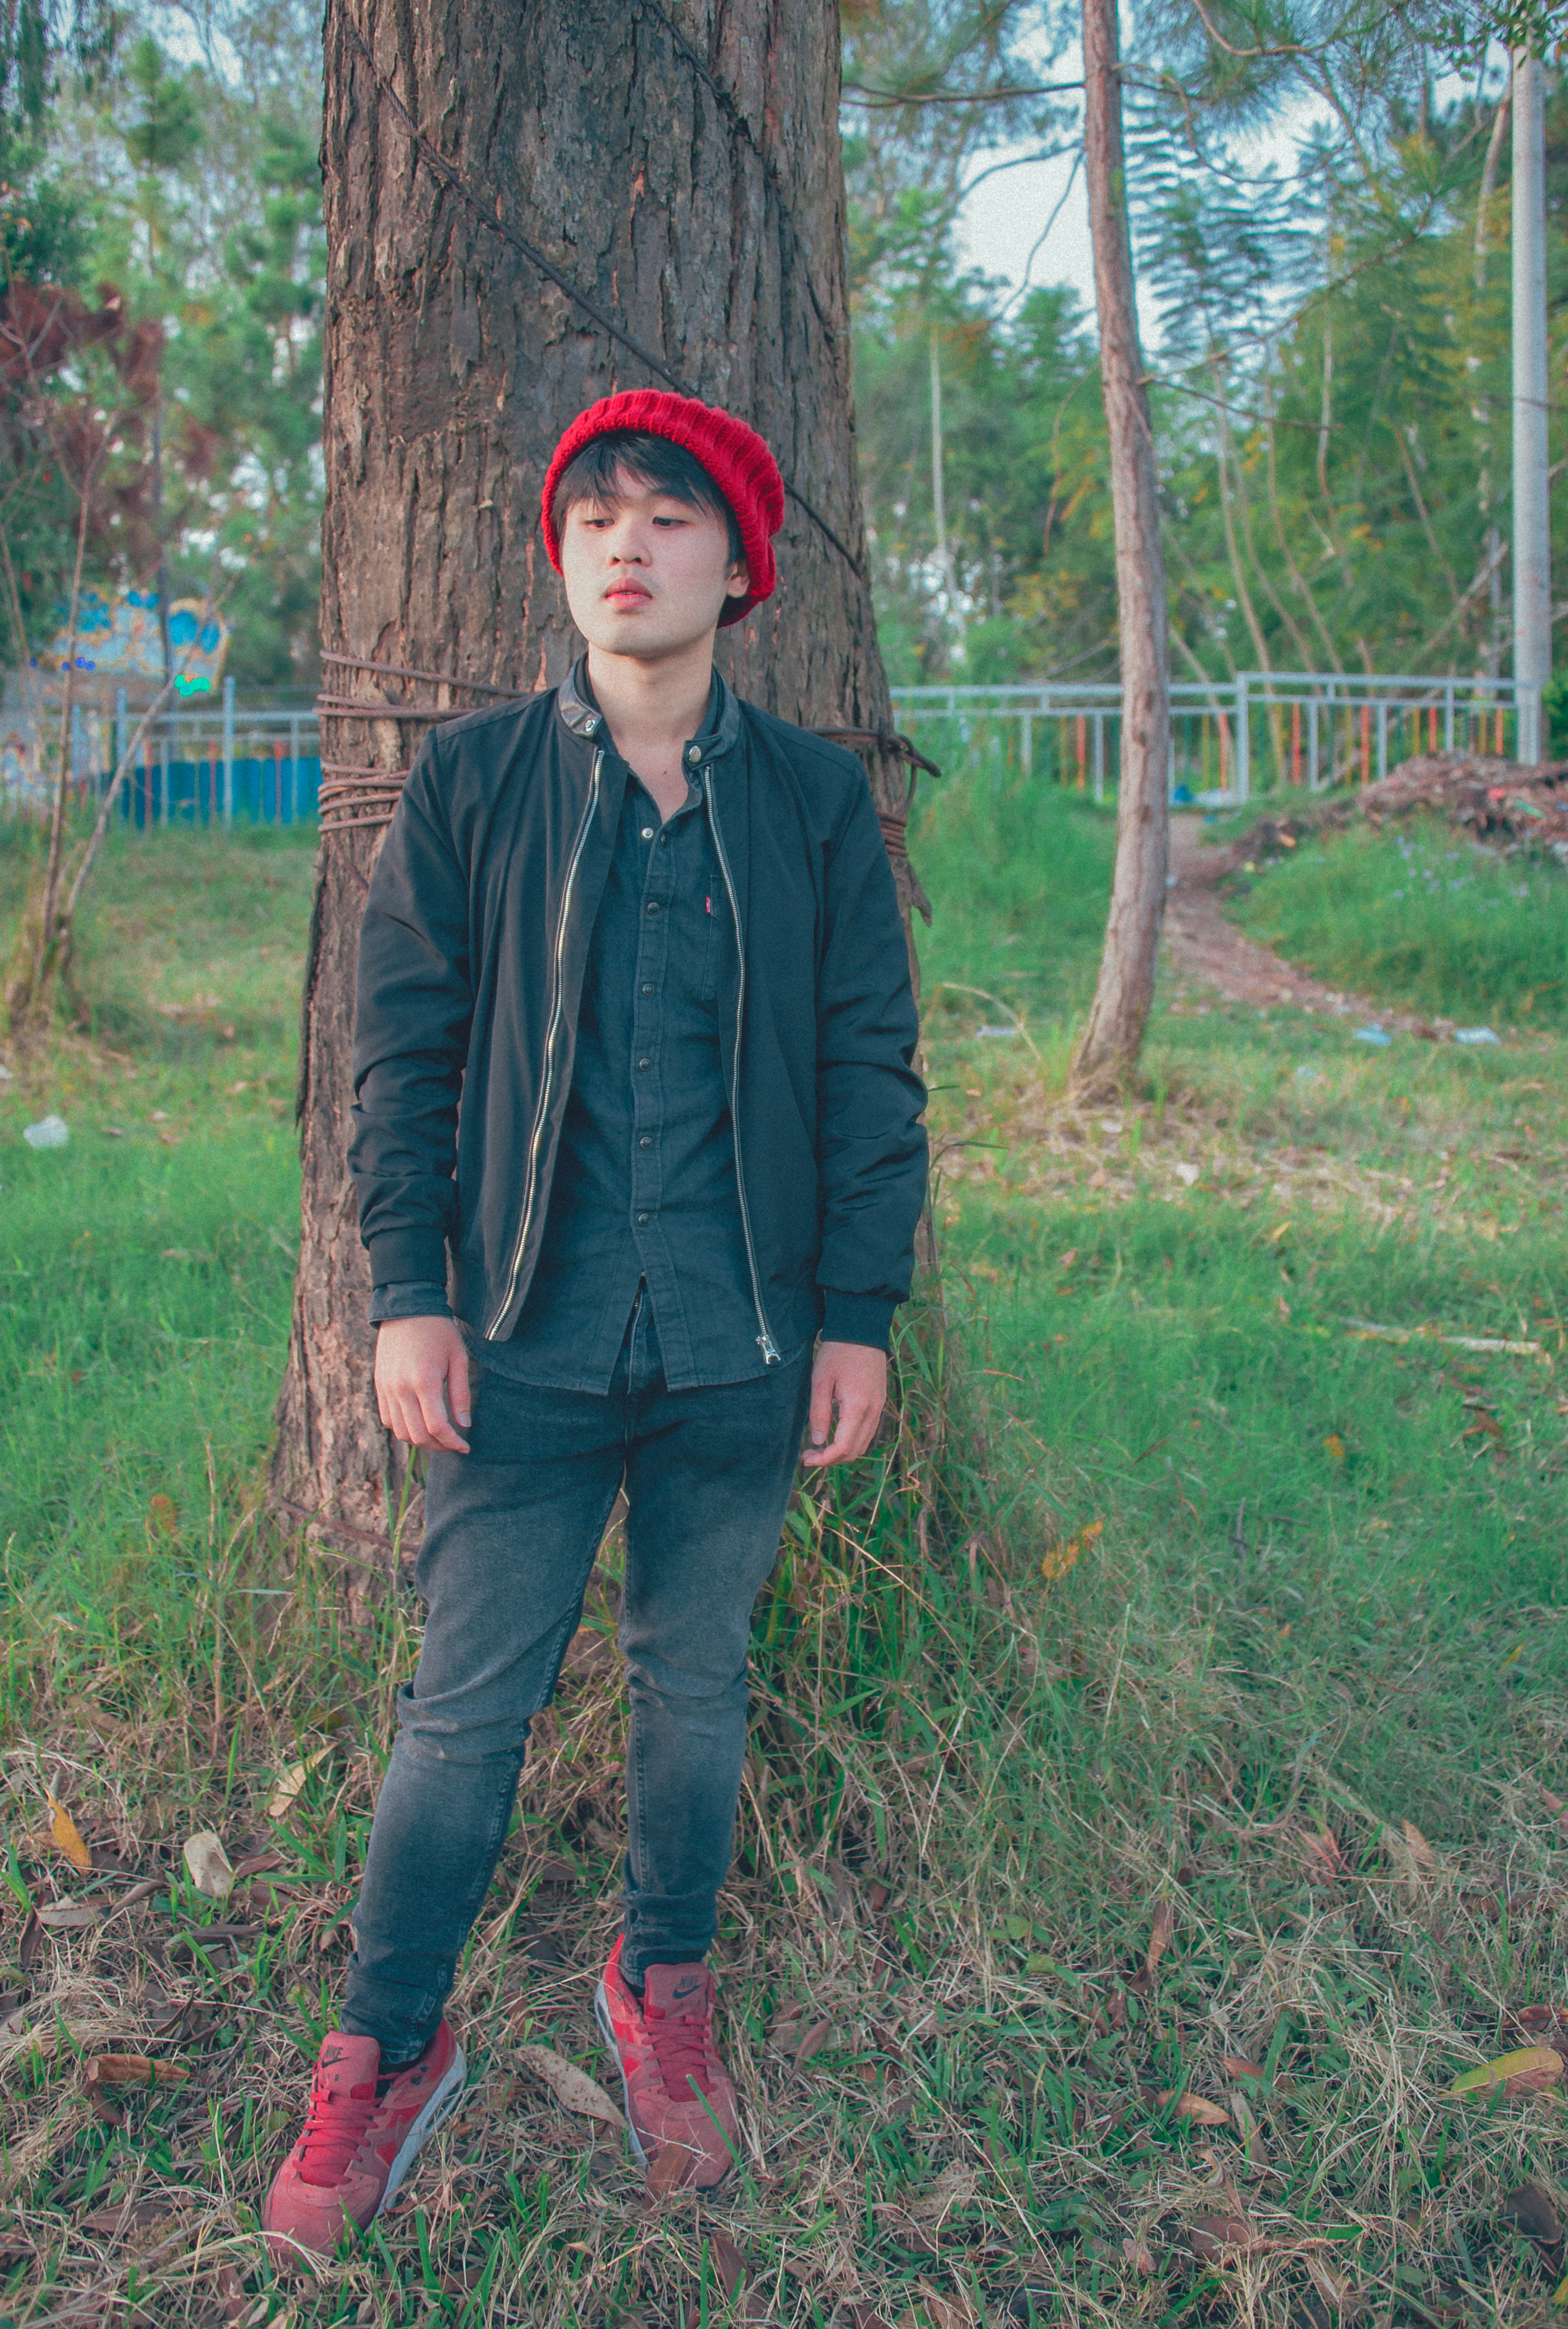
love, cute, portrait, landscape, beautiful, travel, happy, lovely, art, natural, mountain, boy, man, green, red, tree, woody plant, plant, grass, standing, outerwear, headgear, fun, girl, winter, jacket